Padri Wars

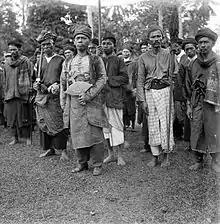
Indigenous People

Meanwhile, when Lieutenant Colonel Elout carried out various attacks against The Padri between 1831 and 1832, he obtained additional strength from the troops of Sentot Prawirodirdjo, one of the commanders of Prince Diponegoro who had defected and served in the Dutch East Indies government after the war in Java ended. However, then Lieutenant Colonel Elout argued that the presence of Sentot who was stationed in Lintau actually created new problems. Several official Dutch documents prove that Sentot was guilty of conspiring with the Padri so that Sentot and his legions were then returned to Java. In Java, Sentot also failed to dispel Dutch suspicions about him and sent him back to Sumatra. Sentot was exiled and detained in Bengkulu, while his troops were disbanded and then recruited back into the Dutch army.